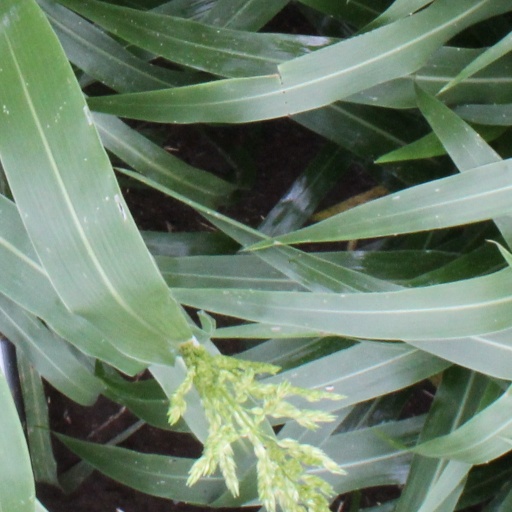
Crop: sorghum